Plantago hedleyi

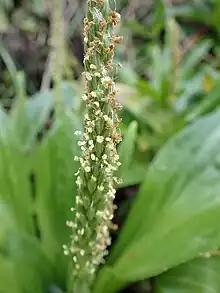
Flowering inflorescence of Plangato hedleyi.

The specific epithet honours Australian naturalist and conchologist Charles Hedley, who helped collect the species in 1893.